Yellowstone Natural Bridge

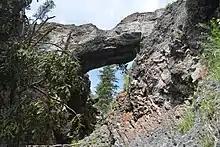
Yellowstone Natural Bridge

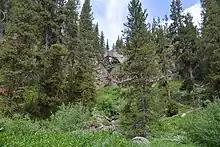
Yellowstone Natural Bridge area

Yellowstone Natural Bridge is a natural arch in Yellowstone National Park, Wyoming. The arch is at an elevation of and can be reached by hiking a little more than a mile from the Bridge Bay marina parking lot. The arch is tall and was created as water eroded through the surrounding rhyolite rock.